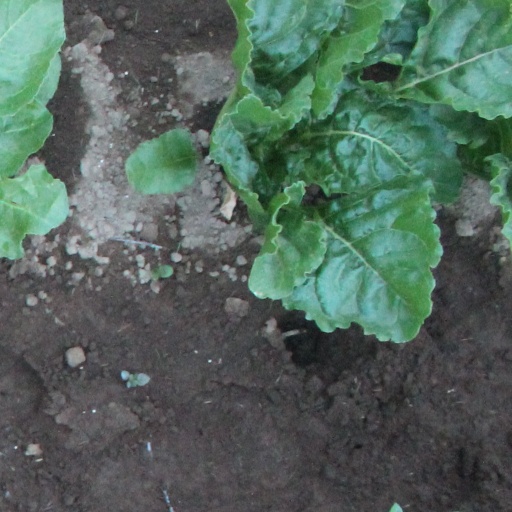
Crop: sugar beet